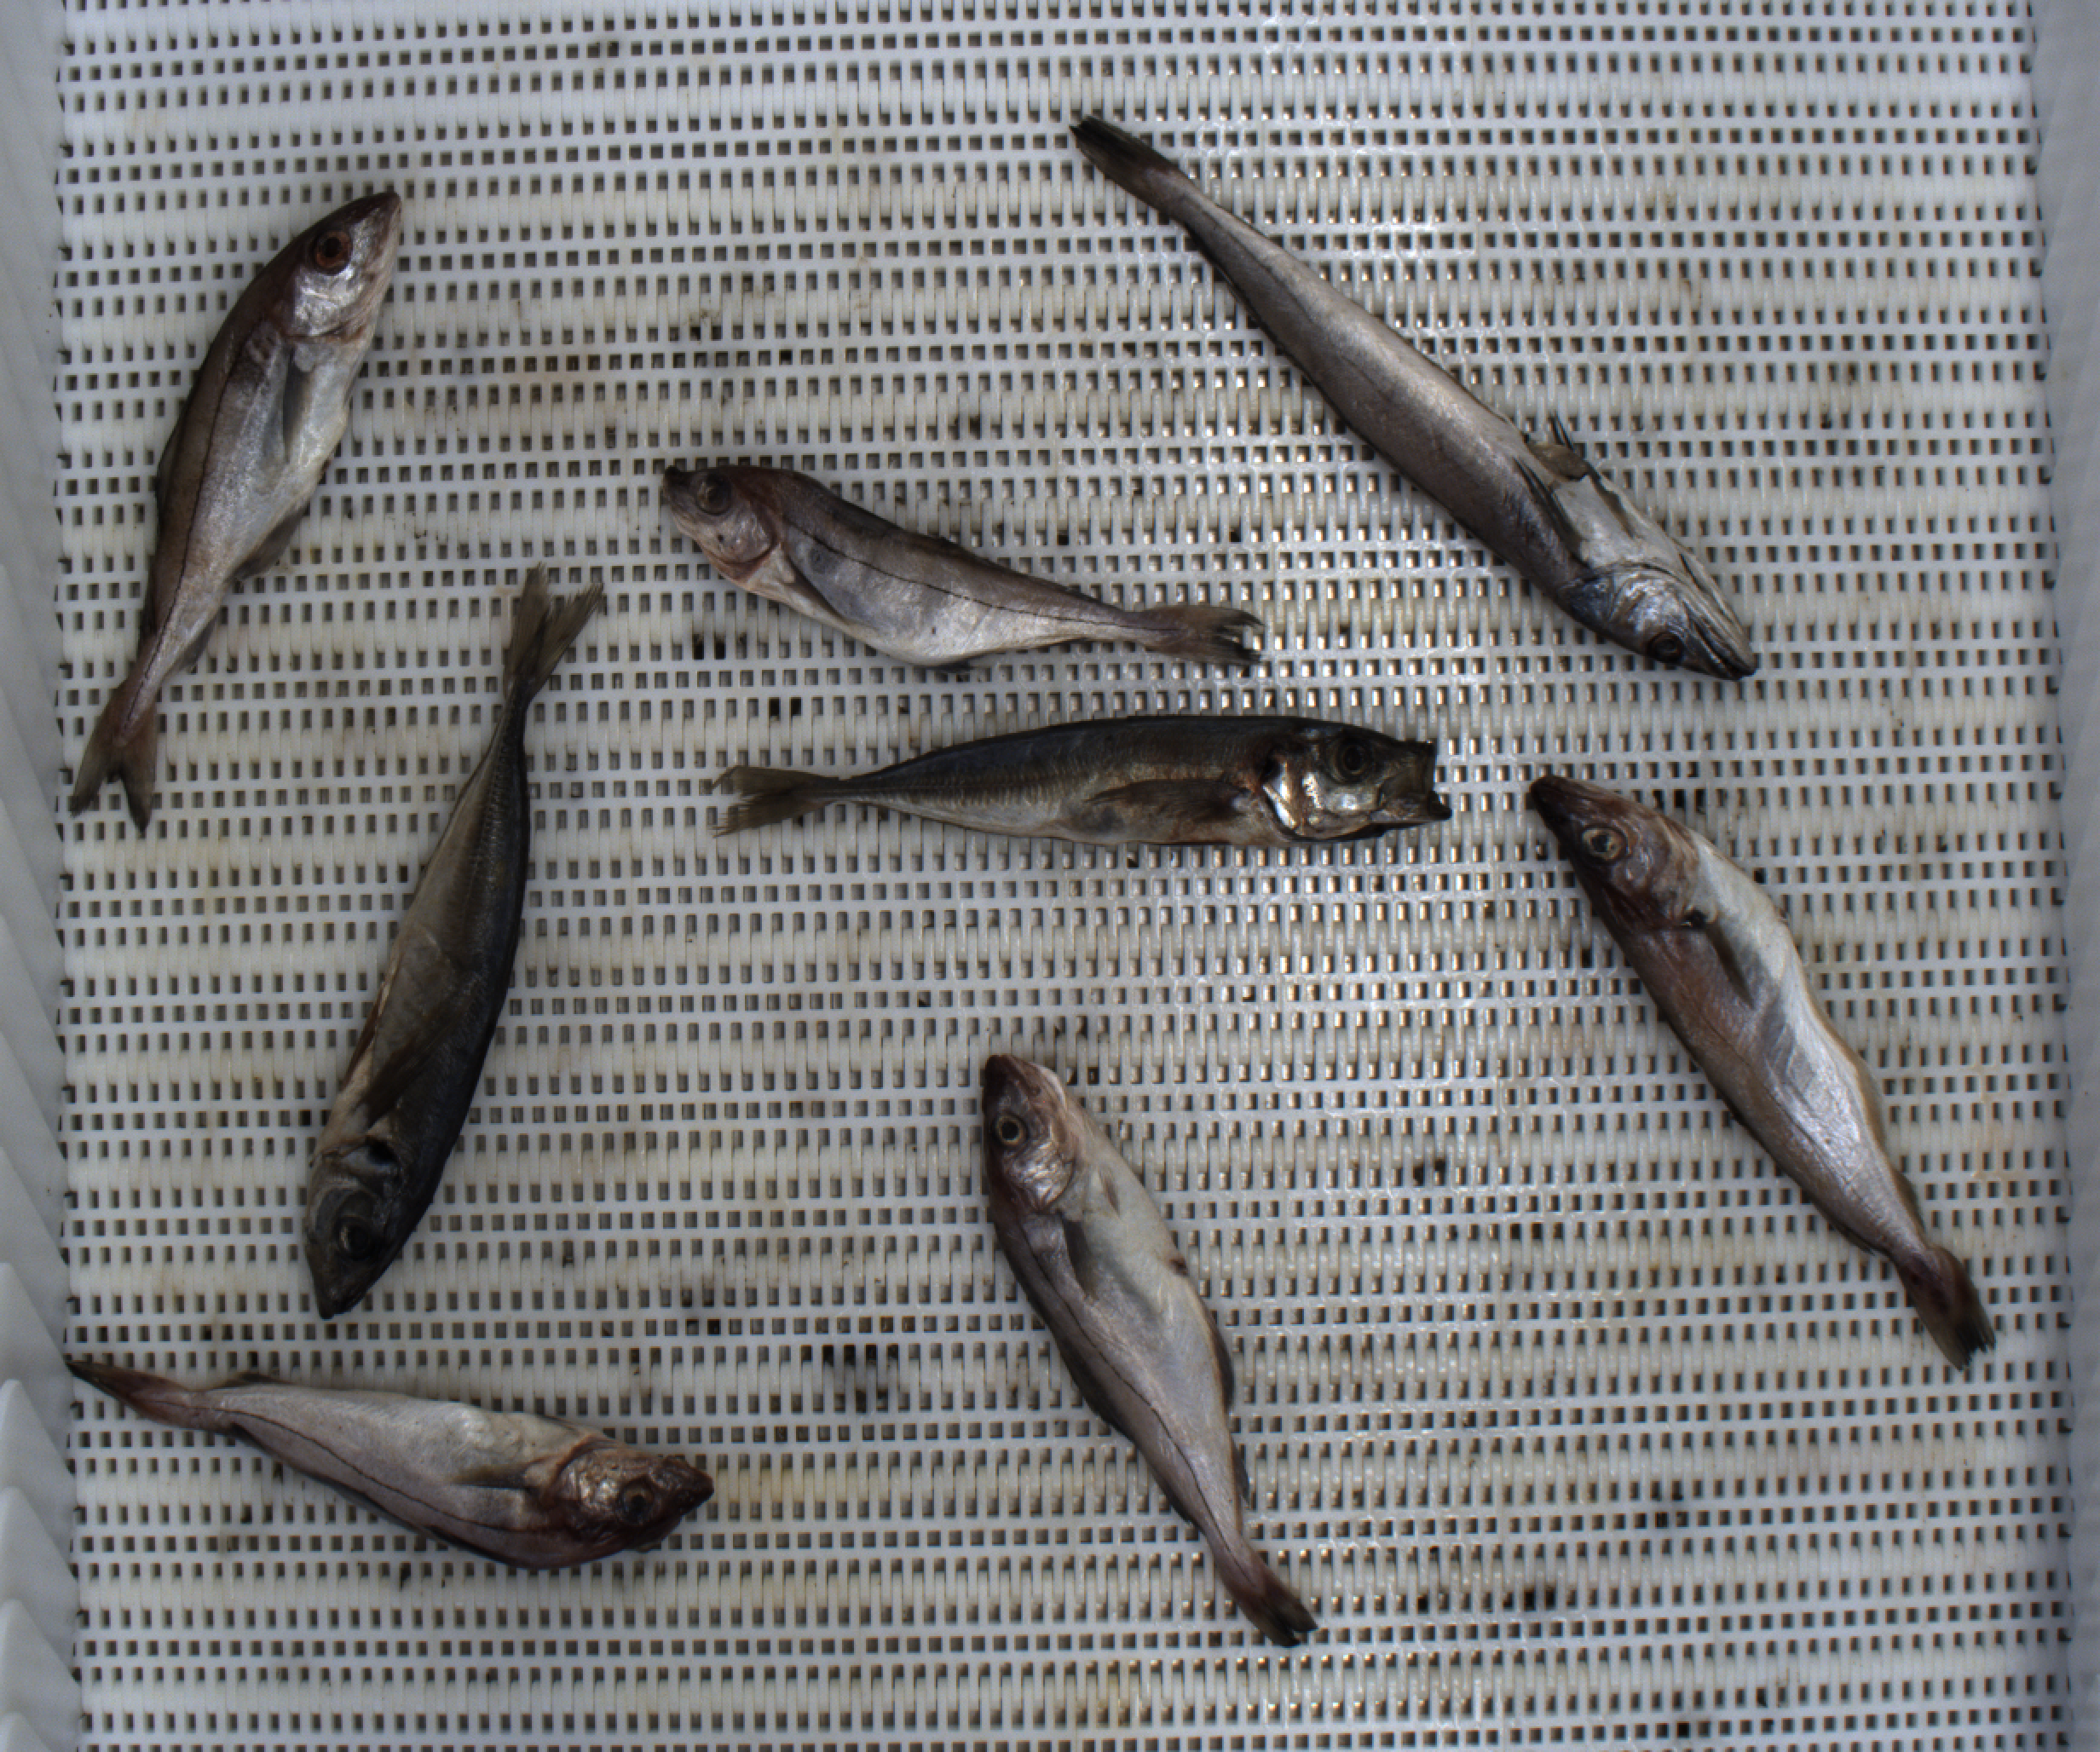
Total fish: 8
Cod: 0
Haddock: 4
Whiting: 1
Hake: 1
Horse mackerel: 2
Saithe: 0
Other: 0